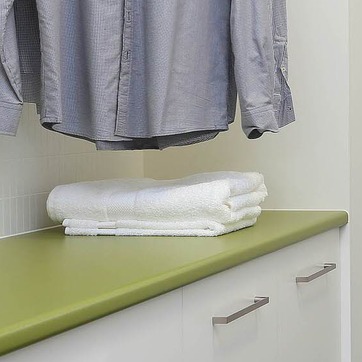
Material: fabric